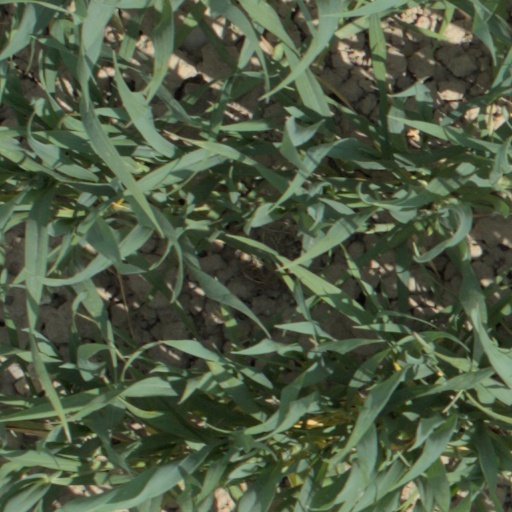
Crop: wheat